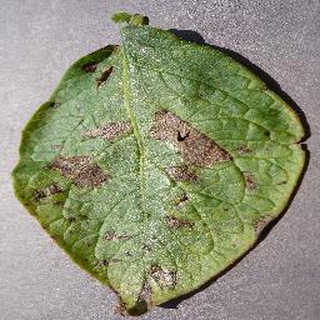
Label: potato_early_blight